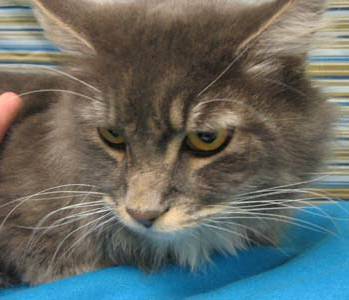
Label: cat